Otterbourne

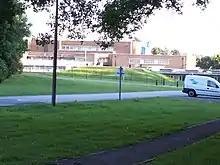
Otterbourne Water Supply Works

Prior to the centralisation of its regional offices, Otterbourne was home to the Hampshire headquarters of Southern Water. The 1980s office building (part of which was leased to the Audit Commission) is situated on the site of a large water supply works, which takes water from the River Itchen and a number of boreholes. Otterbourne water supply works feeds a covered reservoir in the village, which in turn supplies most of the eastern side of Southampton. Water is also pumped to a covered reservoir at Yew Hill in Olivers Battery Community Parish.